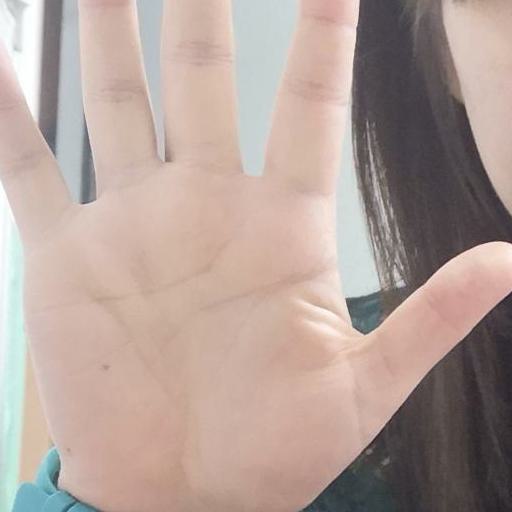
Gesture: palm